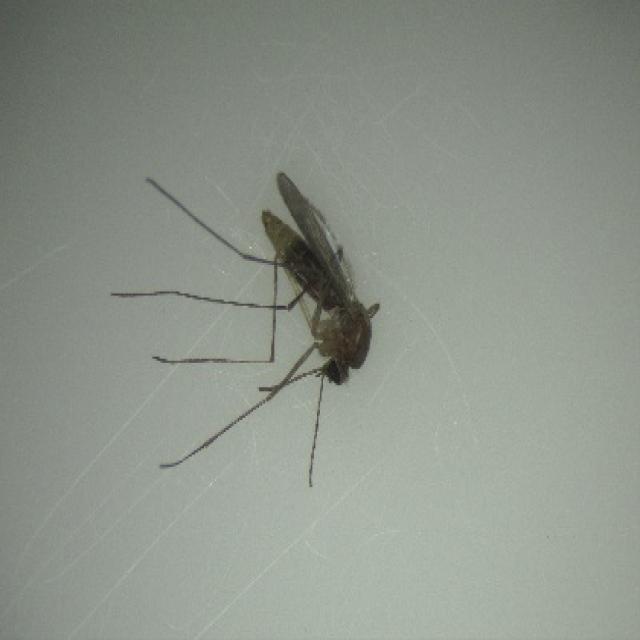
Species: culex_pipiens